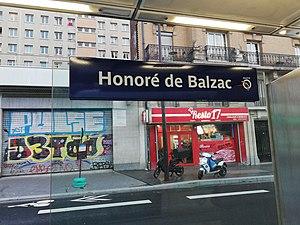
Plaque signalétique de la station Honoré de Balzac de la ligne 3b du tramway d'Île-de-France, le jour de l'ouverture du prolongement de la ligne de Porte de la Chapelle à Porte d'Asnières, en 2018.